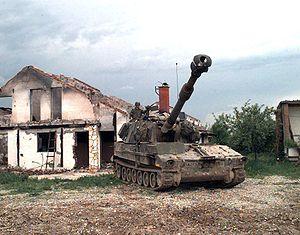
Le 5ᵉ Régiment d'artillerie légère du Canada est un régiment d'artillerie de la Force régulière des Forces armées canadiennes. Il est stationné sur la base des Forces canadiennes Valcartier au Québec et fait partie du 5ᵉ Groupe-brigade mécanisé du Canada au sein de la 2ᵉ Division du Canada.